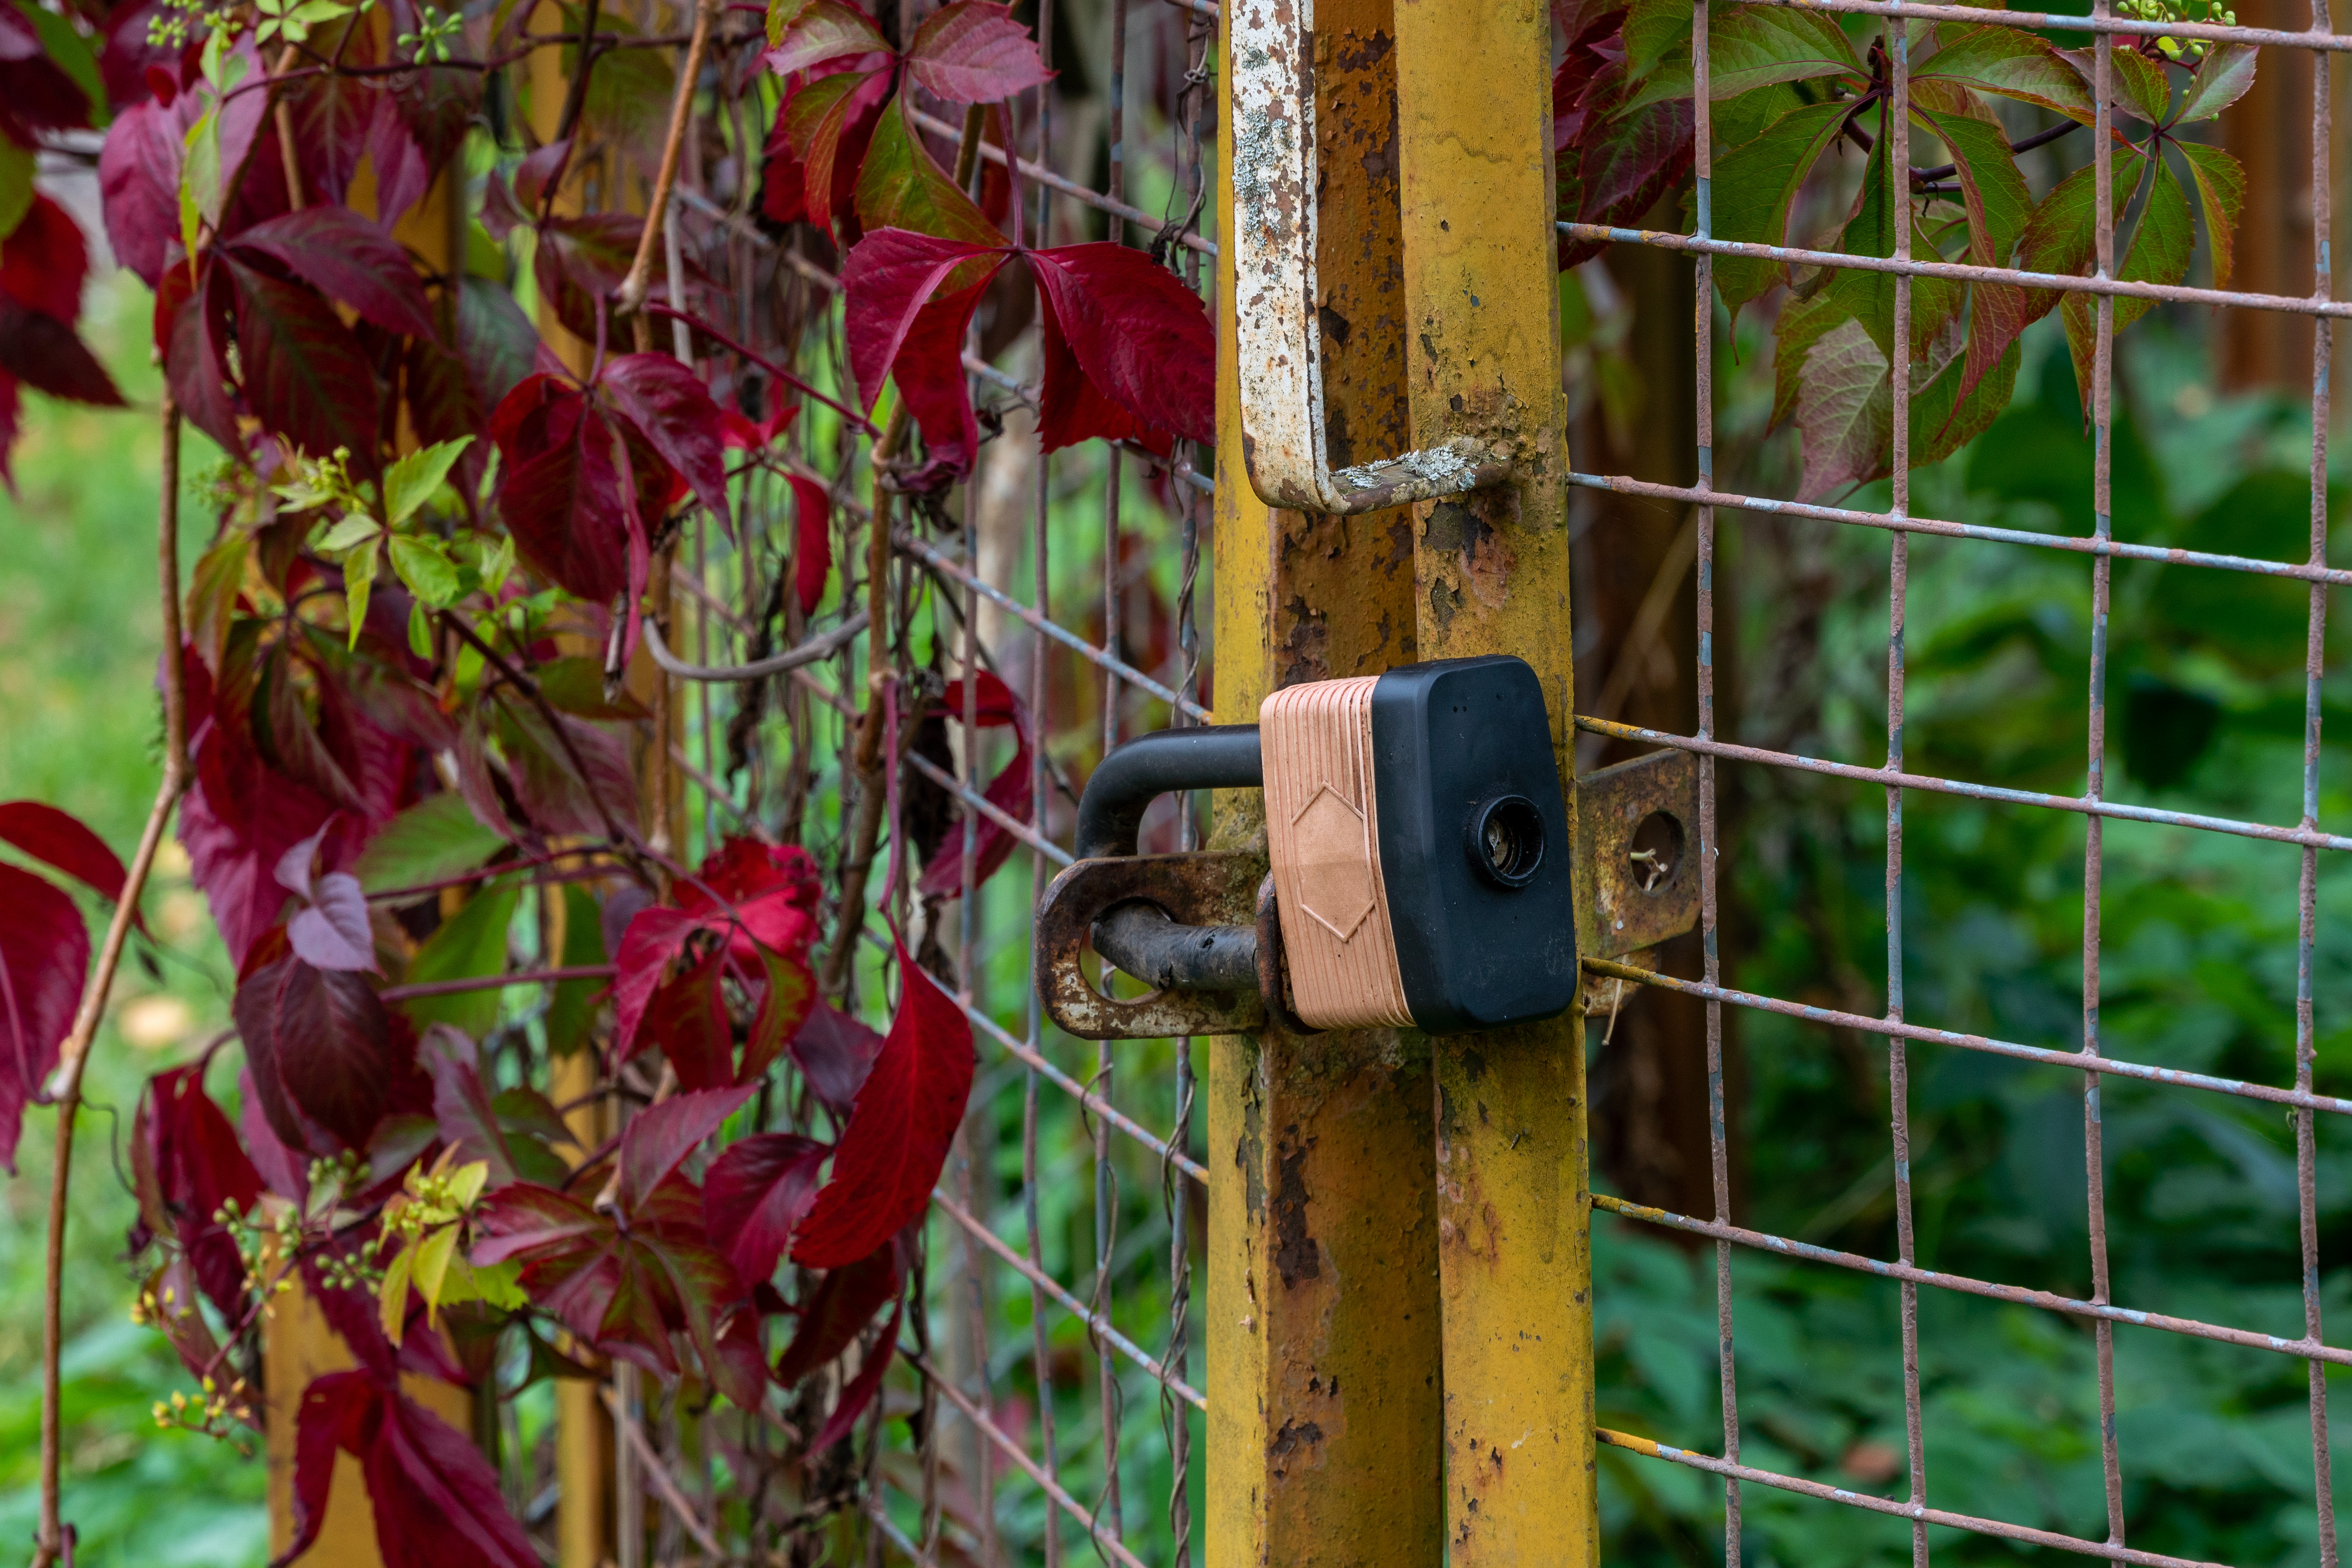
padlock, gate, closed, lock, metal, old, rusty, rust, locks, padlocks, entrance, access, protection, village, protect, iron, fence, security, mesh, coquelicot, plant stem, perennial plant, latch, wire fencing